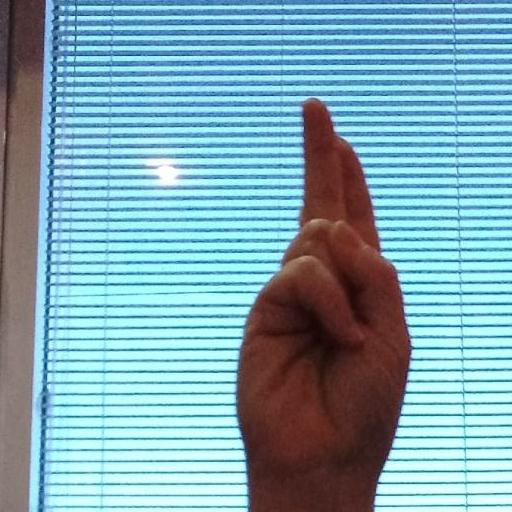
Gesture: two_up